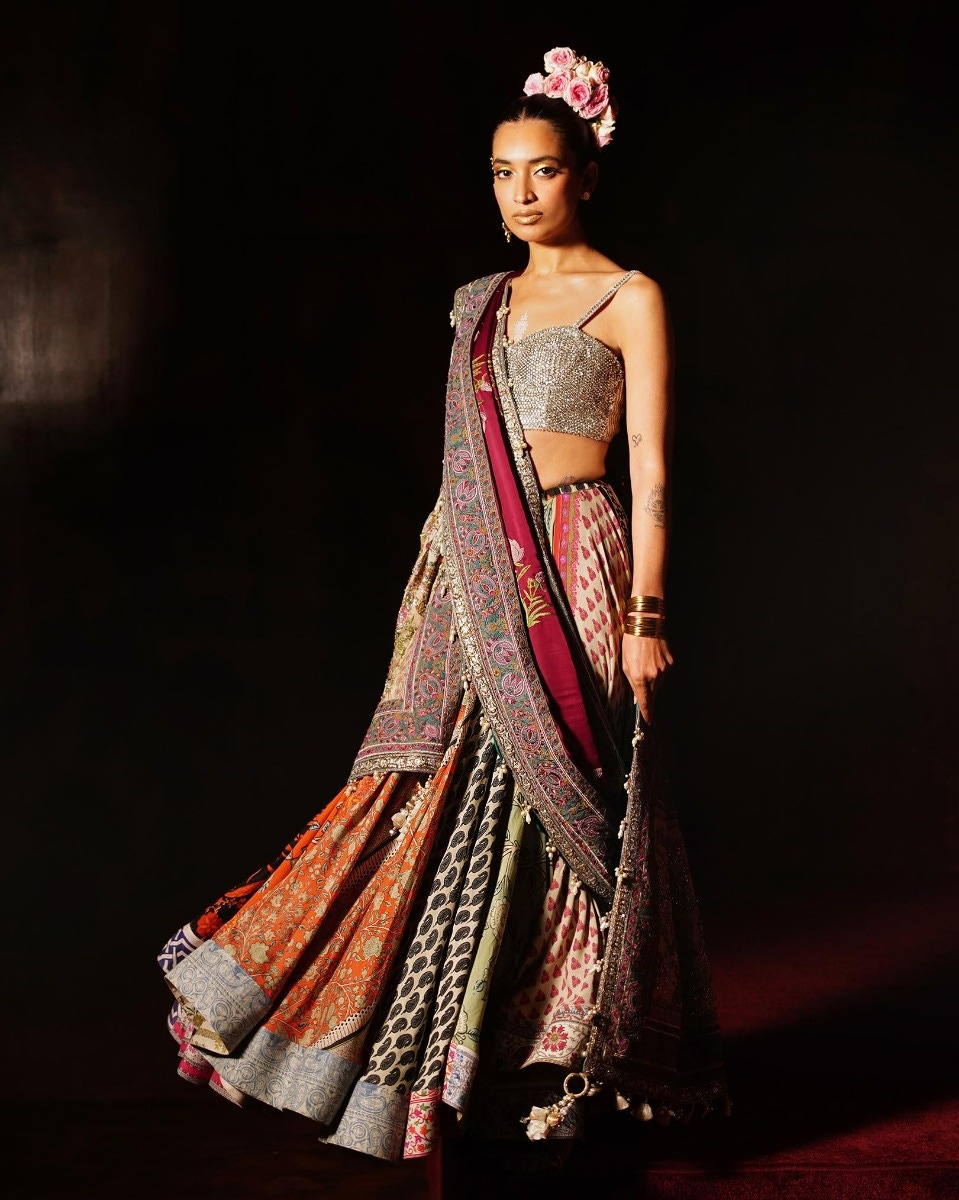
multi print lehenga gown